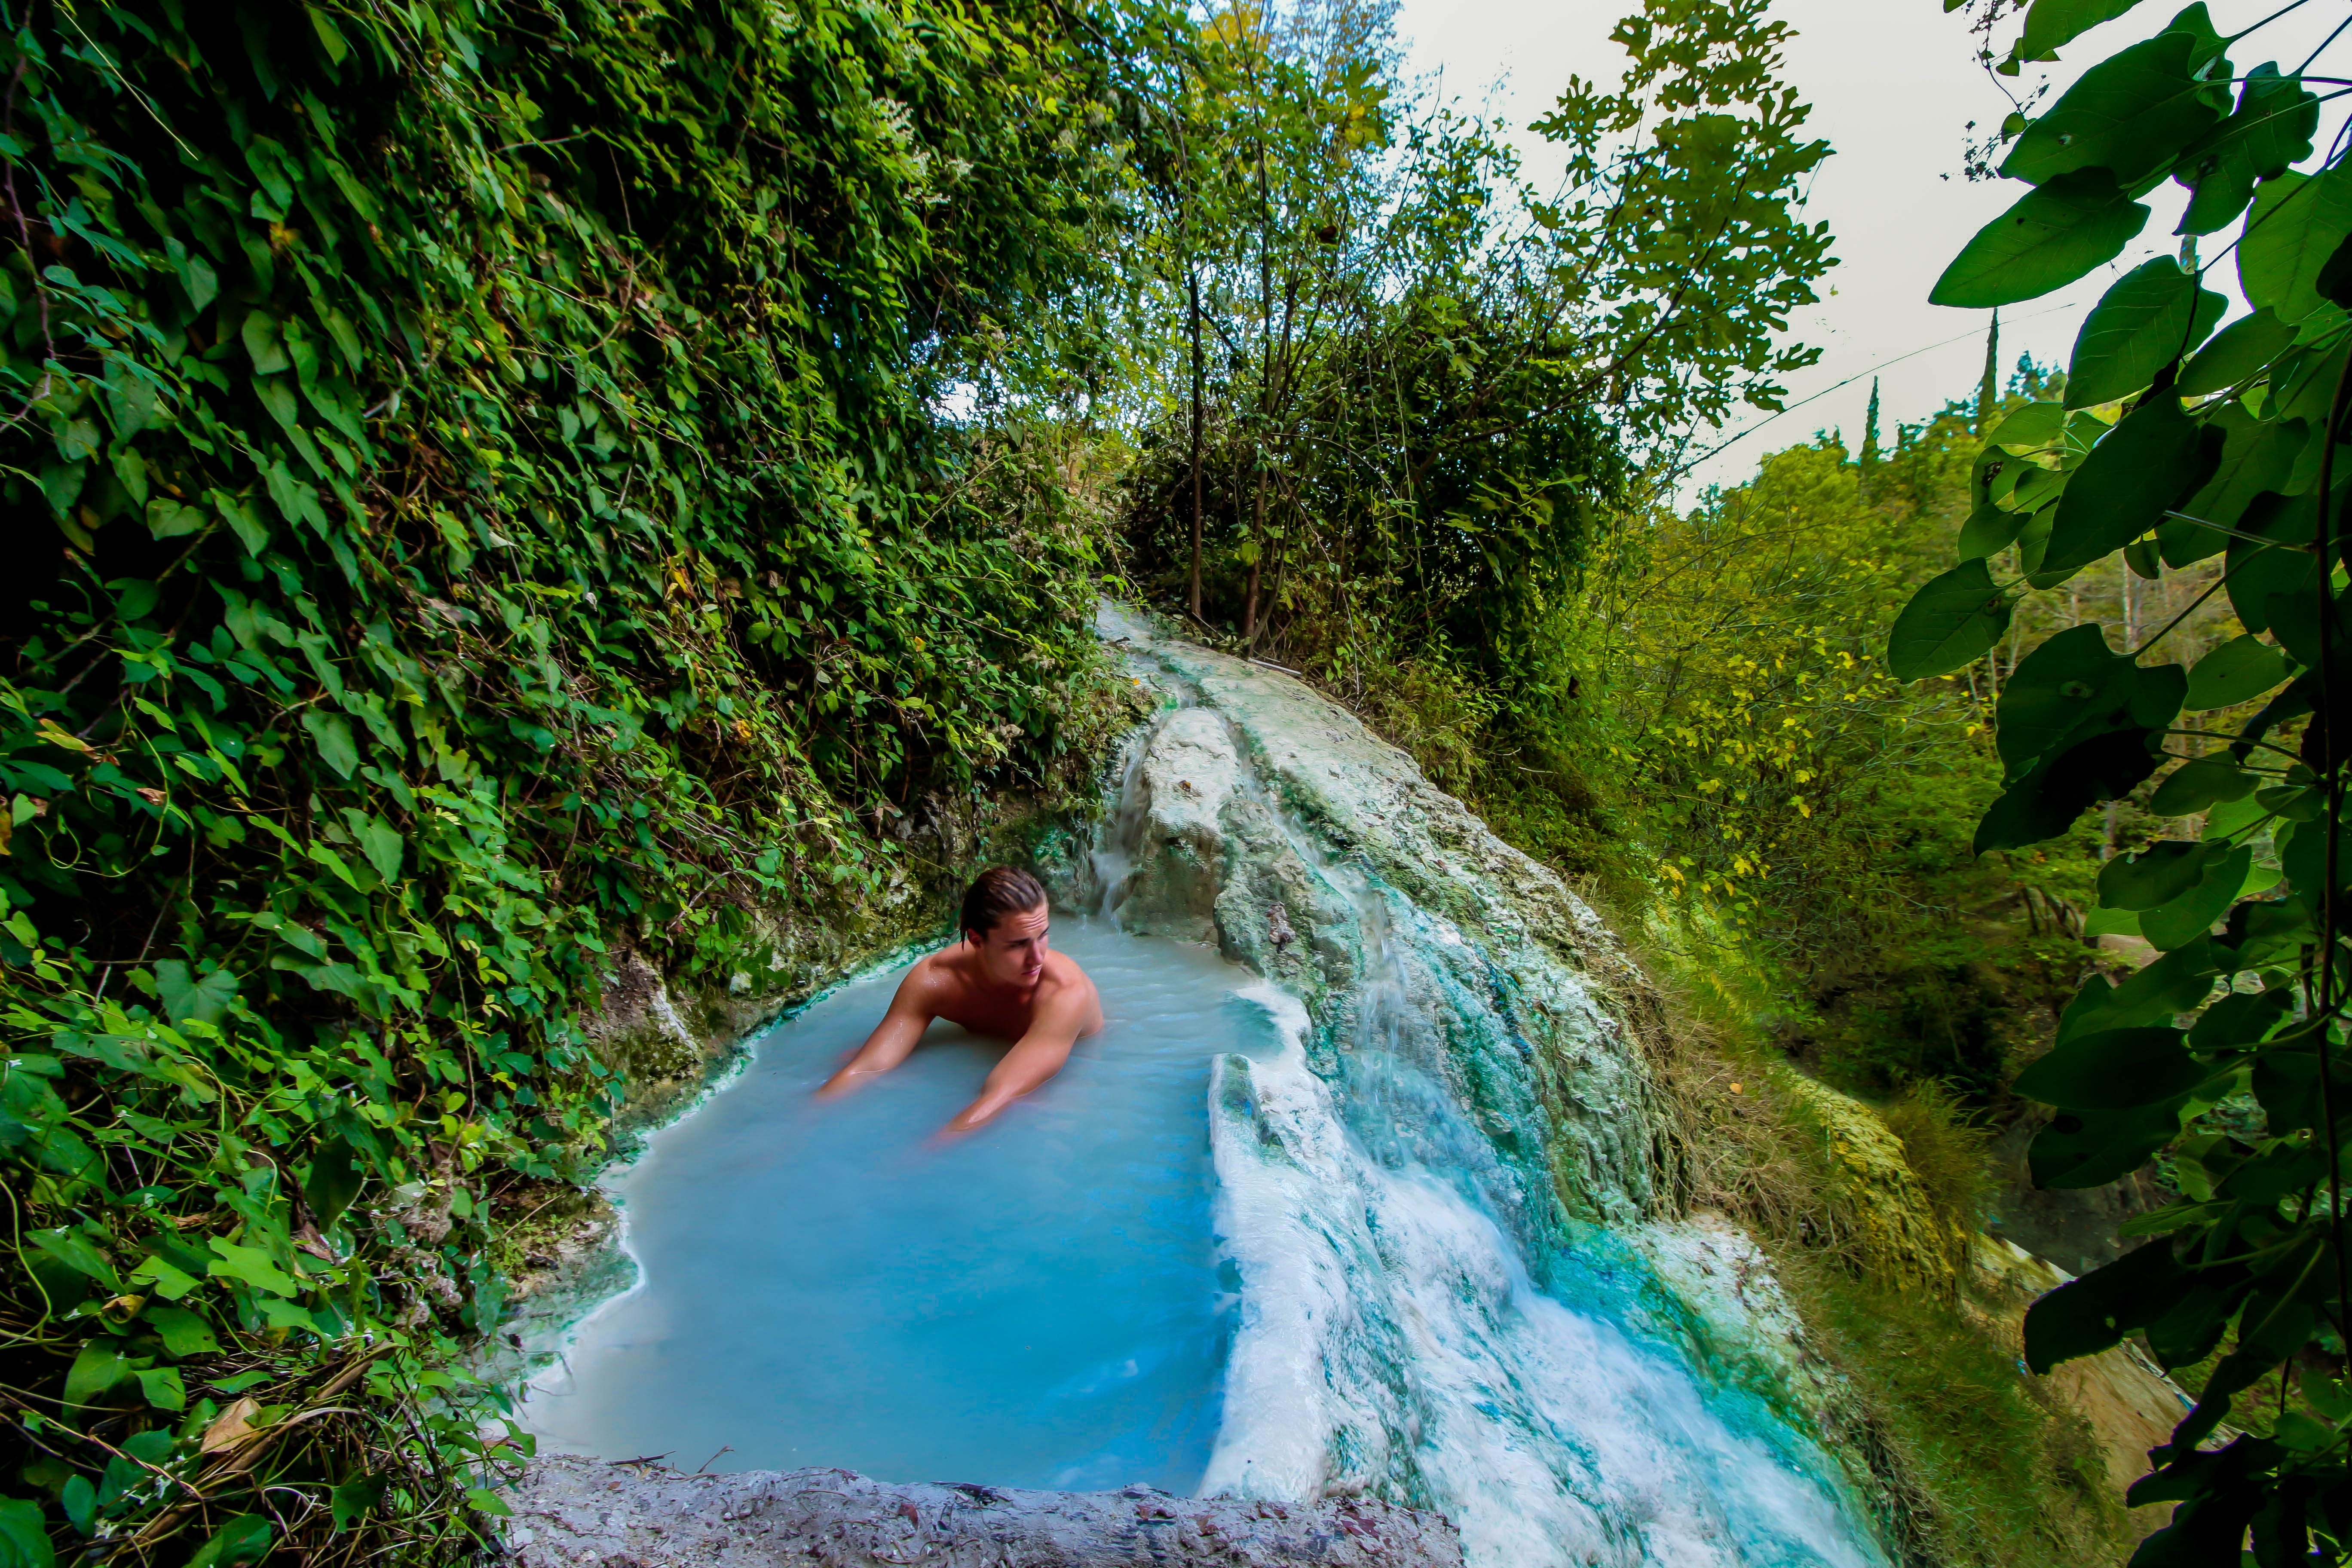
man, landscape, water, nature, forest, waterfall, adventure, river, stream, green, jungle, relax, park, tuscany, body of water, spa, rainforest, bath, italian, water feature, thermal, wellness